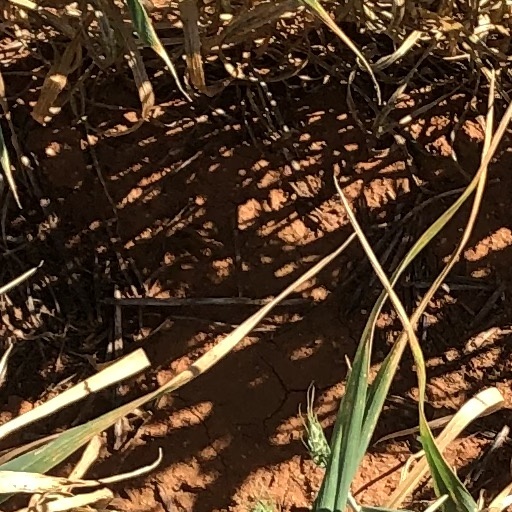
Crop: wheat